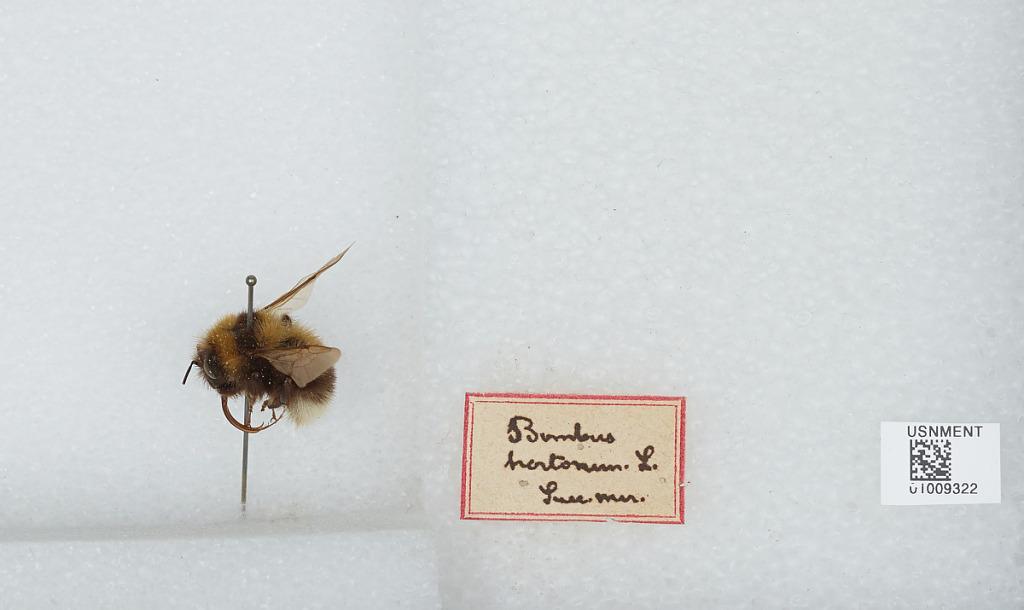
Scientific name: Bombus (Megabombus) hortorum (Linnaeus)